Boghammar Marin

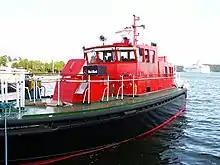
Newly constructed pilot boat for export to Liverpool, England in 2005.

The company was founded in 1906 by the brothers Anders Gustafsson and Reinhold Andersson as "Gustafsson & Andersson" and was until 1913 located in Stockholm. Since 1928 the company has made aluminium boats. They made boats under the trademark "Bogbåt" and they later adopted Boghammar as the family name. In the 1980s the company became internationally known when they built patrol boats for Iran. The boats were prepared to be fitted with weapons and became known as boghammars.